Scythe (board game)

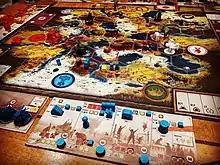
"Scythe" gameplay

"Scythe" takes place in an alternative history version of 1920s Europe that is recovering from the effects of the Great War. Players represent different factions seeking their fortune in the redeveloping landscape. Players build an economic engine by selecting one of four main actions each turn. Each action is listed on the top of a personal player board, and players cannot take the same action in consecutive turns. They may also take a corresponding second action as listed on their player board. Actions allow players to move units on the board, trade for or produce goods, bolster their military for combat, deploy mechs, enlist recruits for continuous bonuses, or build structures. The actions themselves may also be upgraded, making them either less costly to enact or stronger when deployed.